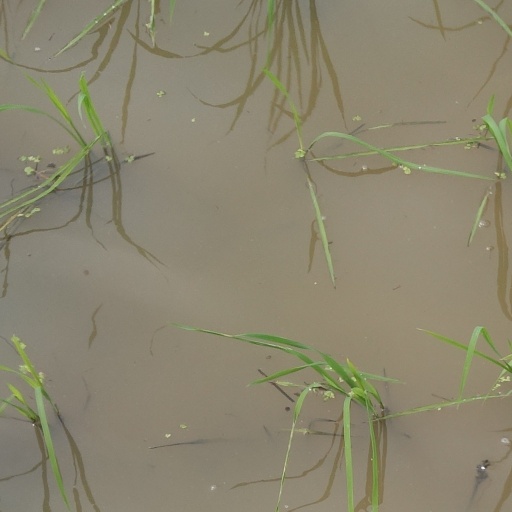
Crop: rice